Boris Miletić

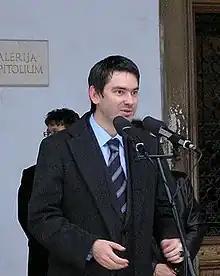
Boris Miletić in 2006

Boris Miletić (born 2 September 1975) is a Croatian economist and politician who has been prefect of Istria County since 2021 and president of the Istrian Democratic Assembly (IDS) from 2014 to 2021.